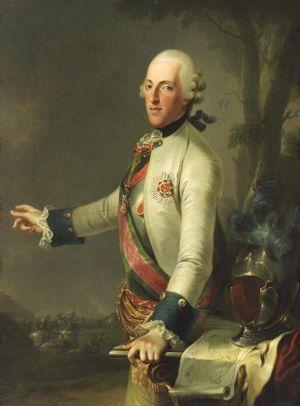
Marie, Christine, Jeanne, Josèphe, Antoinette de Lorraine d'Autriche, archiduchesse d'Autriche, princesse de Bohême et de Hongrie, duchesse de Saxe, née à Vienne le 13 mai 1742 et morte le 24 juin 1798, fut gouvernante des Pays-Bas autrichiens de 1780 à 1793.
Ascq est une ancienne commune du Mélantois sur la Marque, dans le Nord de la France, à sept kilomètres de la frontière belge. Village agricole jusqu'à la Révolution industrielle, c'est aujourd'hui un quartier de la ville nouvelle de Villeneuve-d'Ascq, créée lors de la fusion avec les communes d'Annappes et de Flers en 1970.
Charles Hyacinthe Joseph Lespagnol de Grimbry, est un homme politique, né le 23 mars 1762 à Lille dans la province de Flandre et mort le 11 mai 1845 à Wasquehal dans le Nord est seigneur de Grimbry et de Wasquehal, propriétaire terrien, conseiller au Parlement de Flandre, avocat au tribunal de première instance de Lille et maire de la ville de Wasquehal de 1800 à 1845. Il est issu de la famille Lespagnol des Flandres.